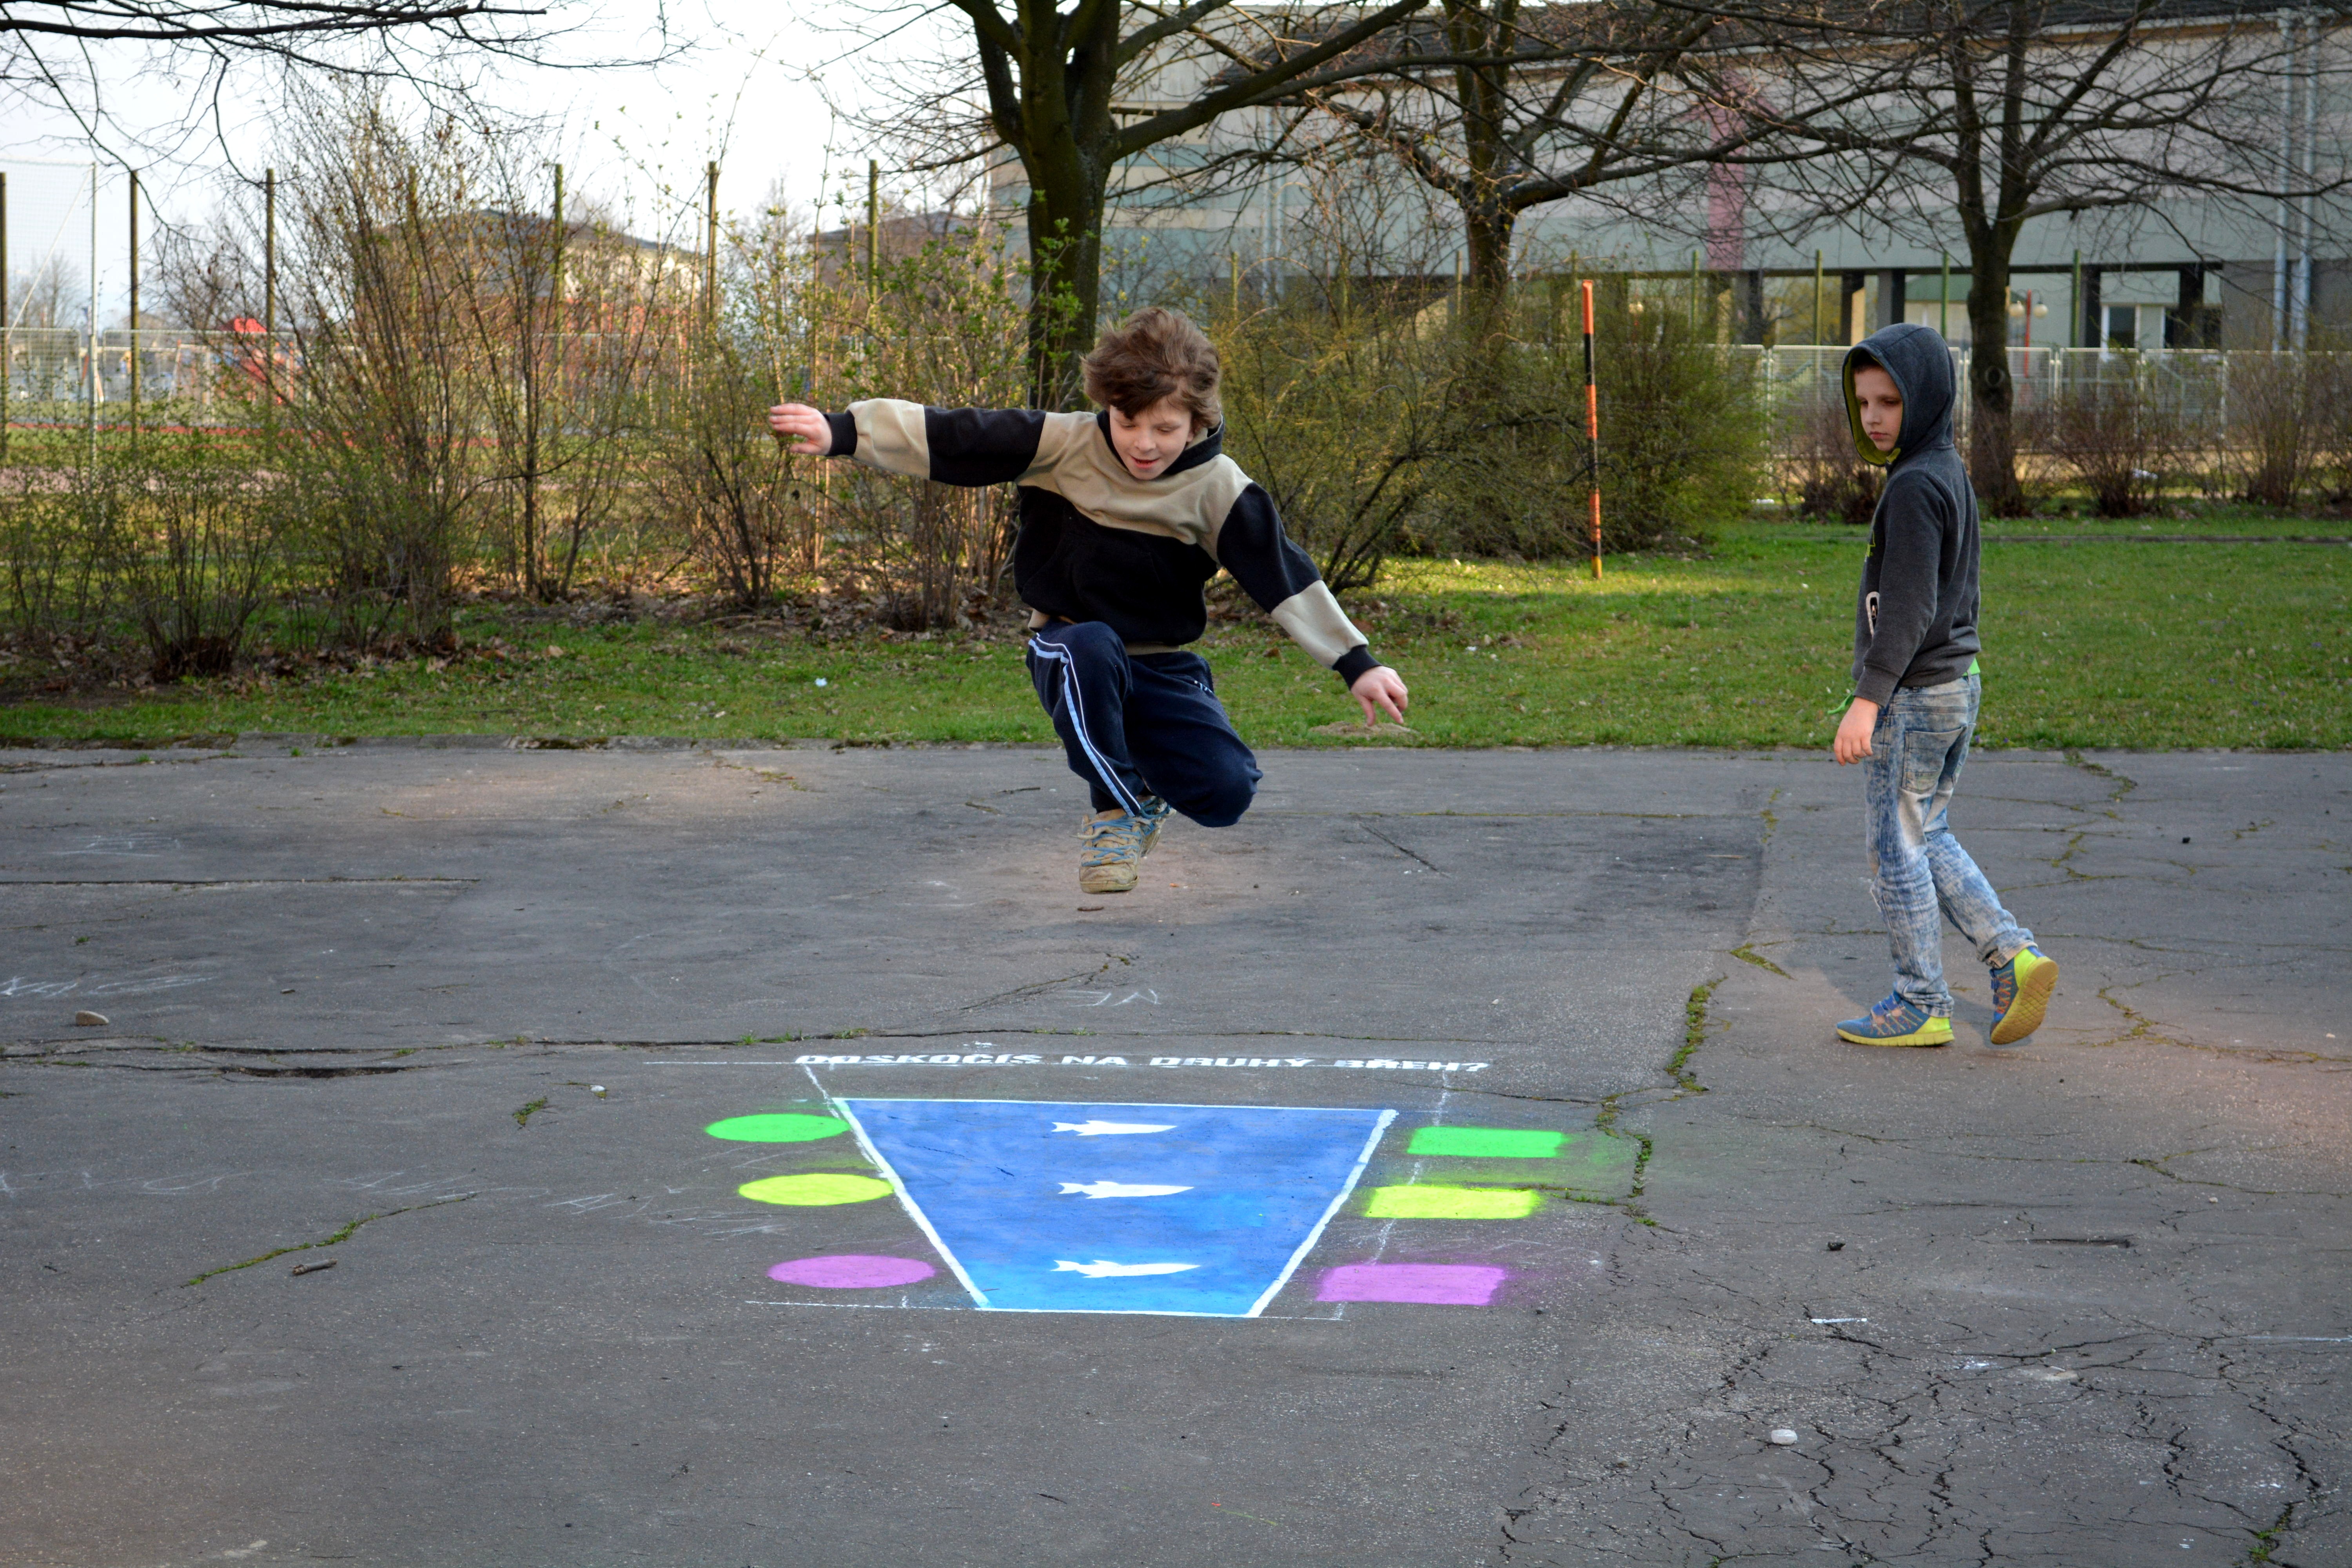
game, city, children, playground, activities, jump into the distance, games on the sidewalk